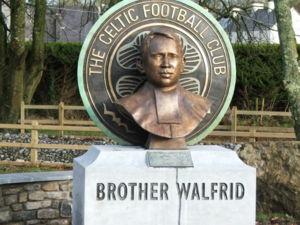
Le Celtic Football Club, est un club de football écossais fondé en 1887 à Glasgow. Fondé par des immigrants irlandais à Parkhead, un quartier à l'Est de la ville, le club nourrit depuis lors un lien ténu avec la diaspora irlandaise, qui lui vaut d'être particulièrement soutenu à travers le monde.
L'histoire du Celtic Football Club, communément appelé le Celtic Glasgow, débute à la fin du XIXᵉ siècle.